Jérémy Mellot

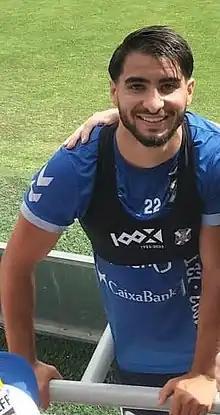
Mellot training with Tenerife in 2022

Jérémy Mellot (born 28 March 1994) is a French professional footballer who plays as a right back for Spanish club CD Castellón.